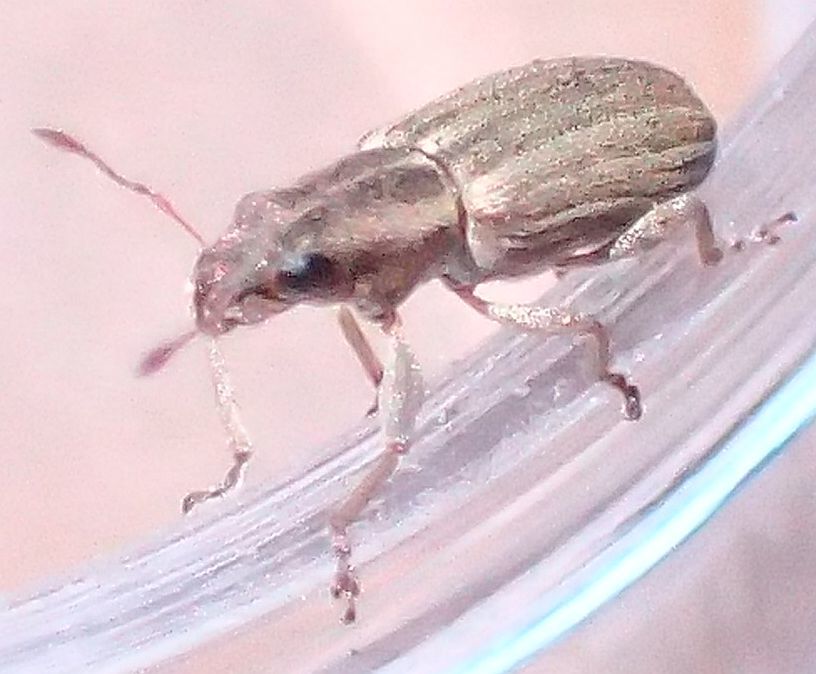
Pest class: pea_leaf_weevil